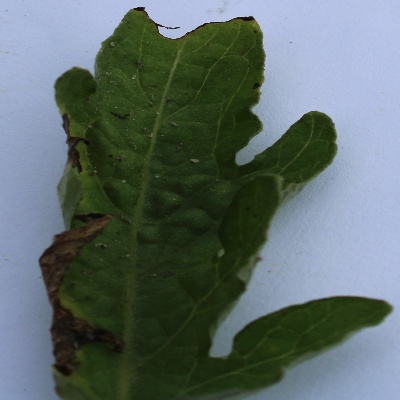
Crop: Tomato
Condition: leaf blight